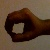
The image shows a hand gesture representing the number 0 in Indian Sign Language.